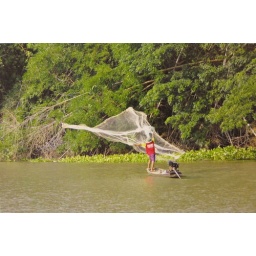
The IAEA'sGlobal Network of Isotopes in Rivers (GNIR) compiles river water isotopes data to asses the dynamics of water in river basins.